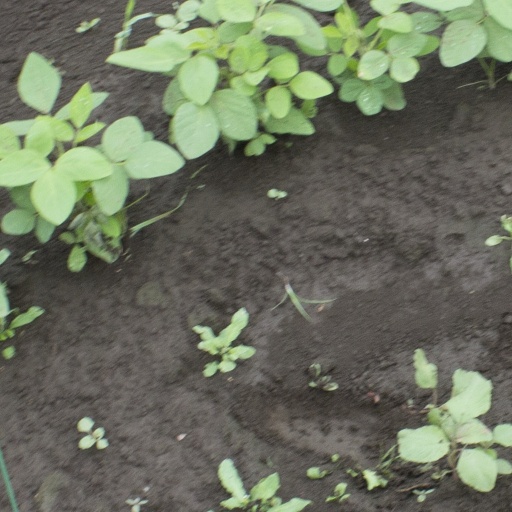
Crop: soybean